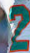
Number: 2